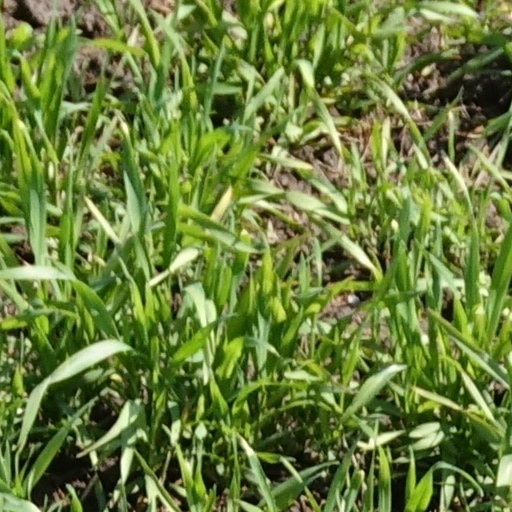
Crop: wheat